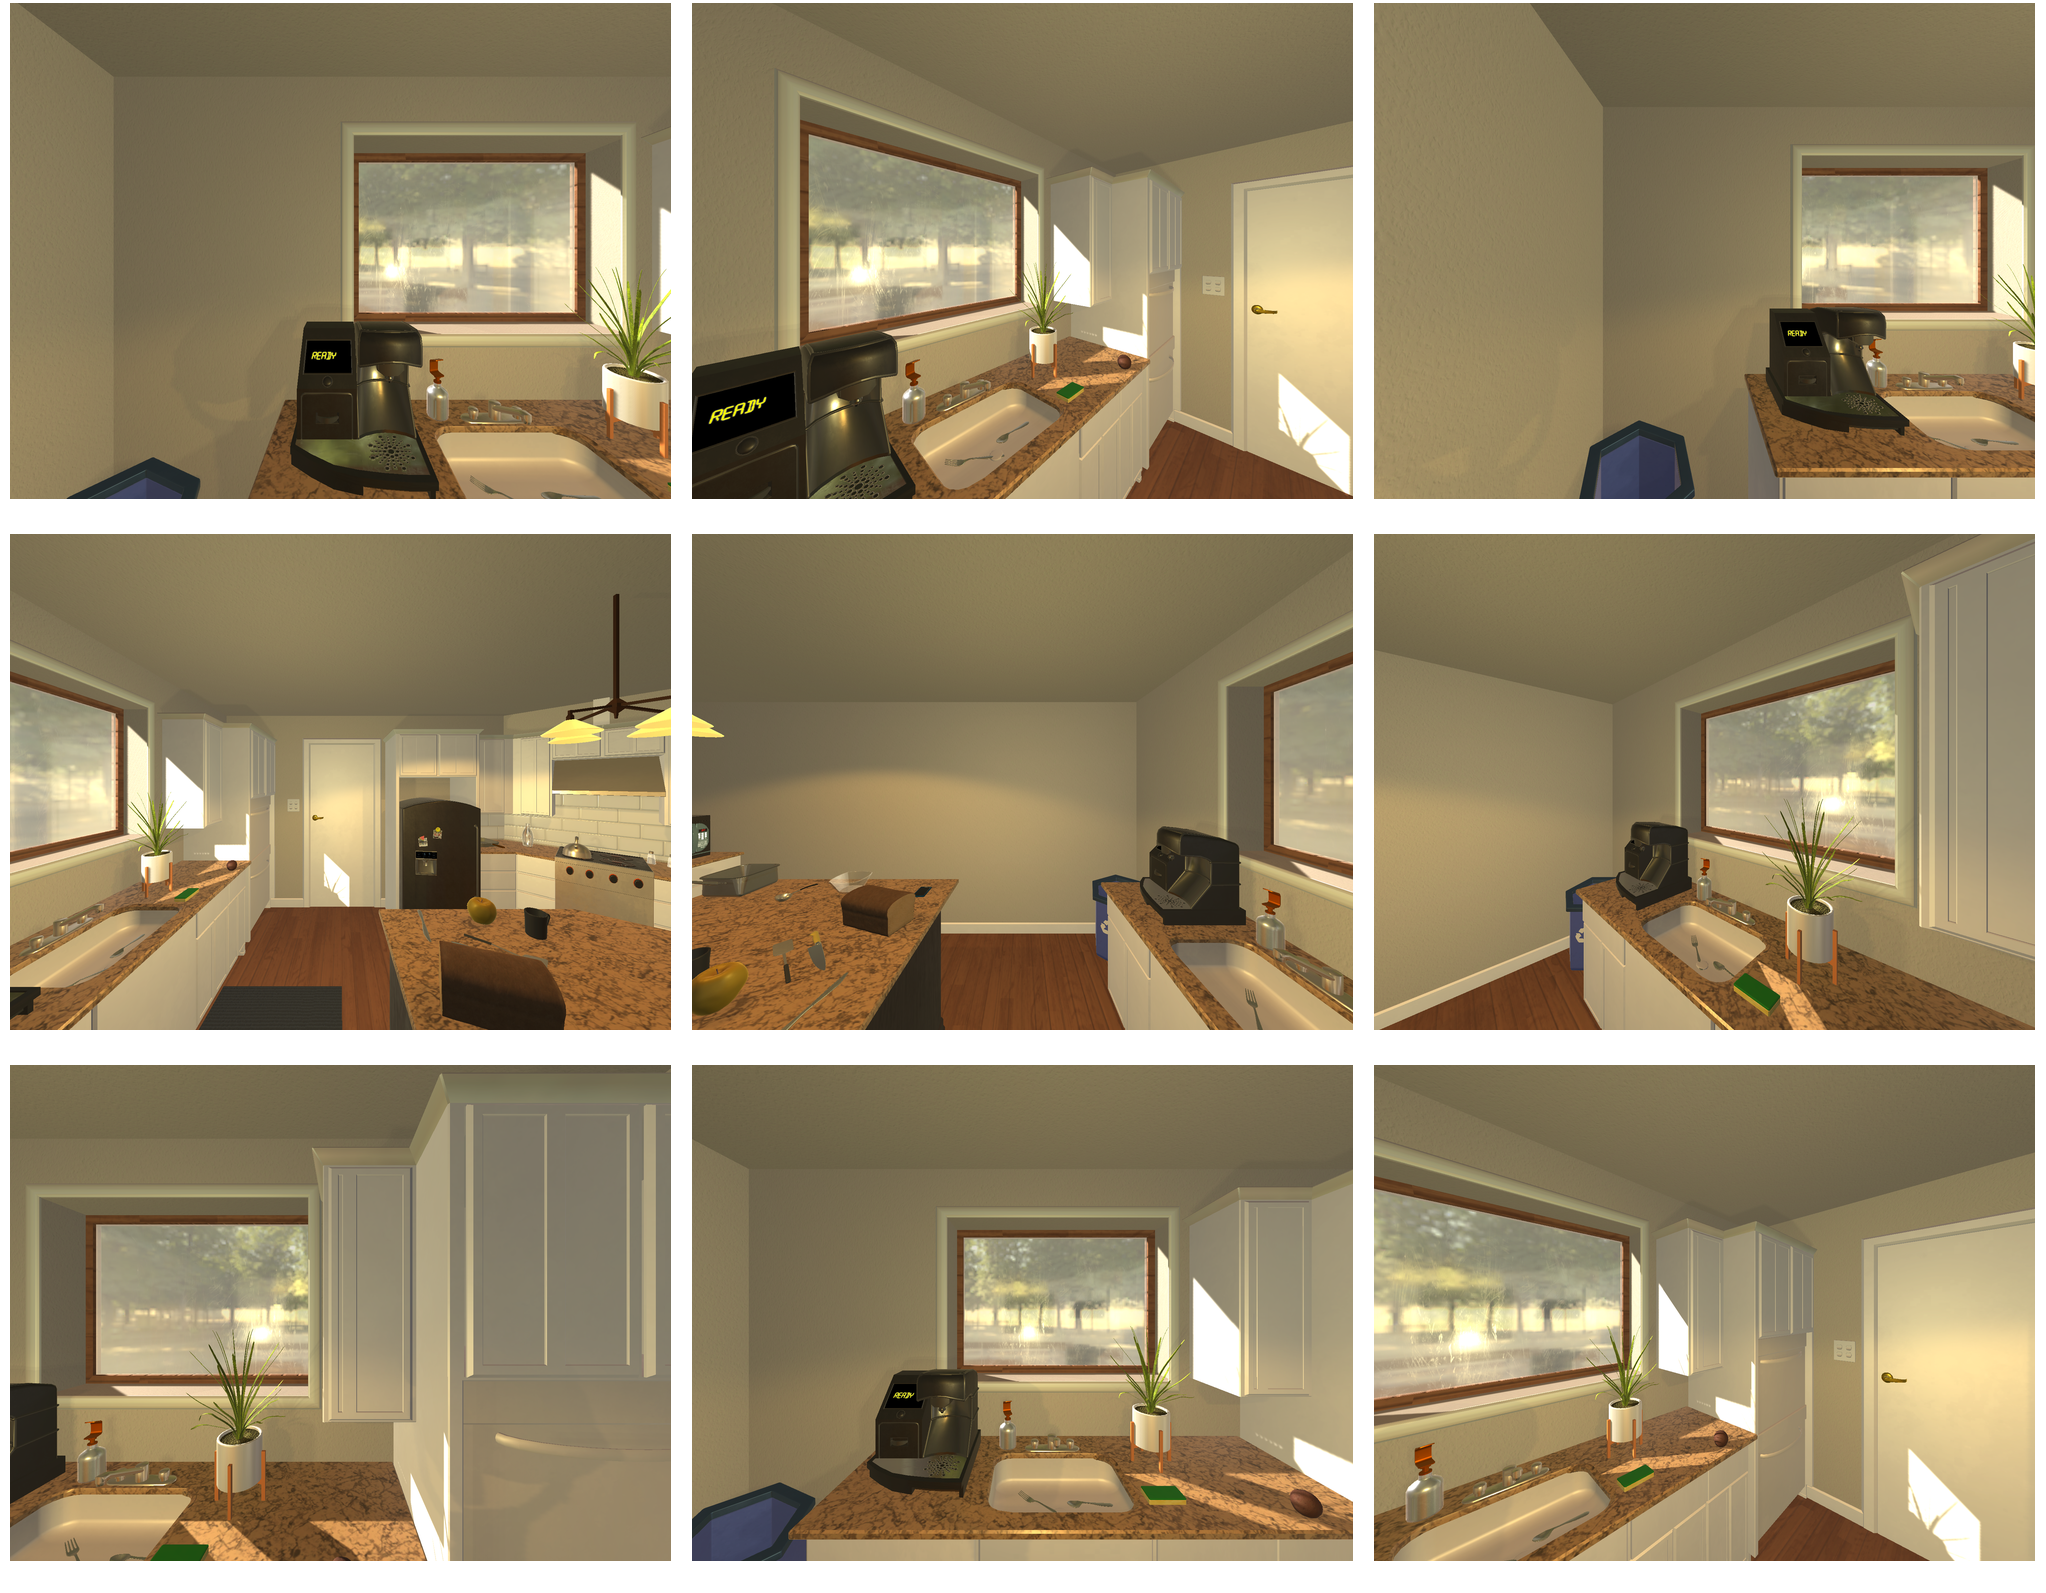Task instruction: Control water flow of the kitchen sink.
Answer: {"task_instruction": "Control water flow of the kitchen sink.", "nodes": ["faucet / handle", "kitchen sink"], "edges": [{"functional_relationship": "control", "object1": "faucet / handle", "object2": "kitchen sink", "spatial_relations": ["higher_than", "behind", "close"], "is_touching": true}], "action_type": "open", "function_type": "water_flow_control"}